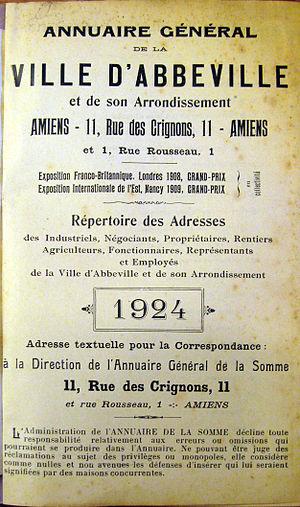
L'arrondissement d'Abbeville est une division administrative française, située dans le département de la Somme, en région Hauts-de-France.